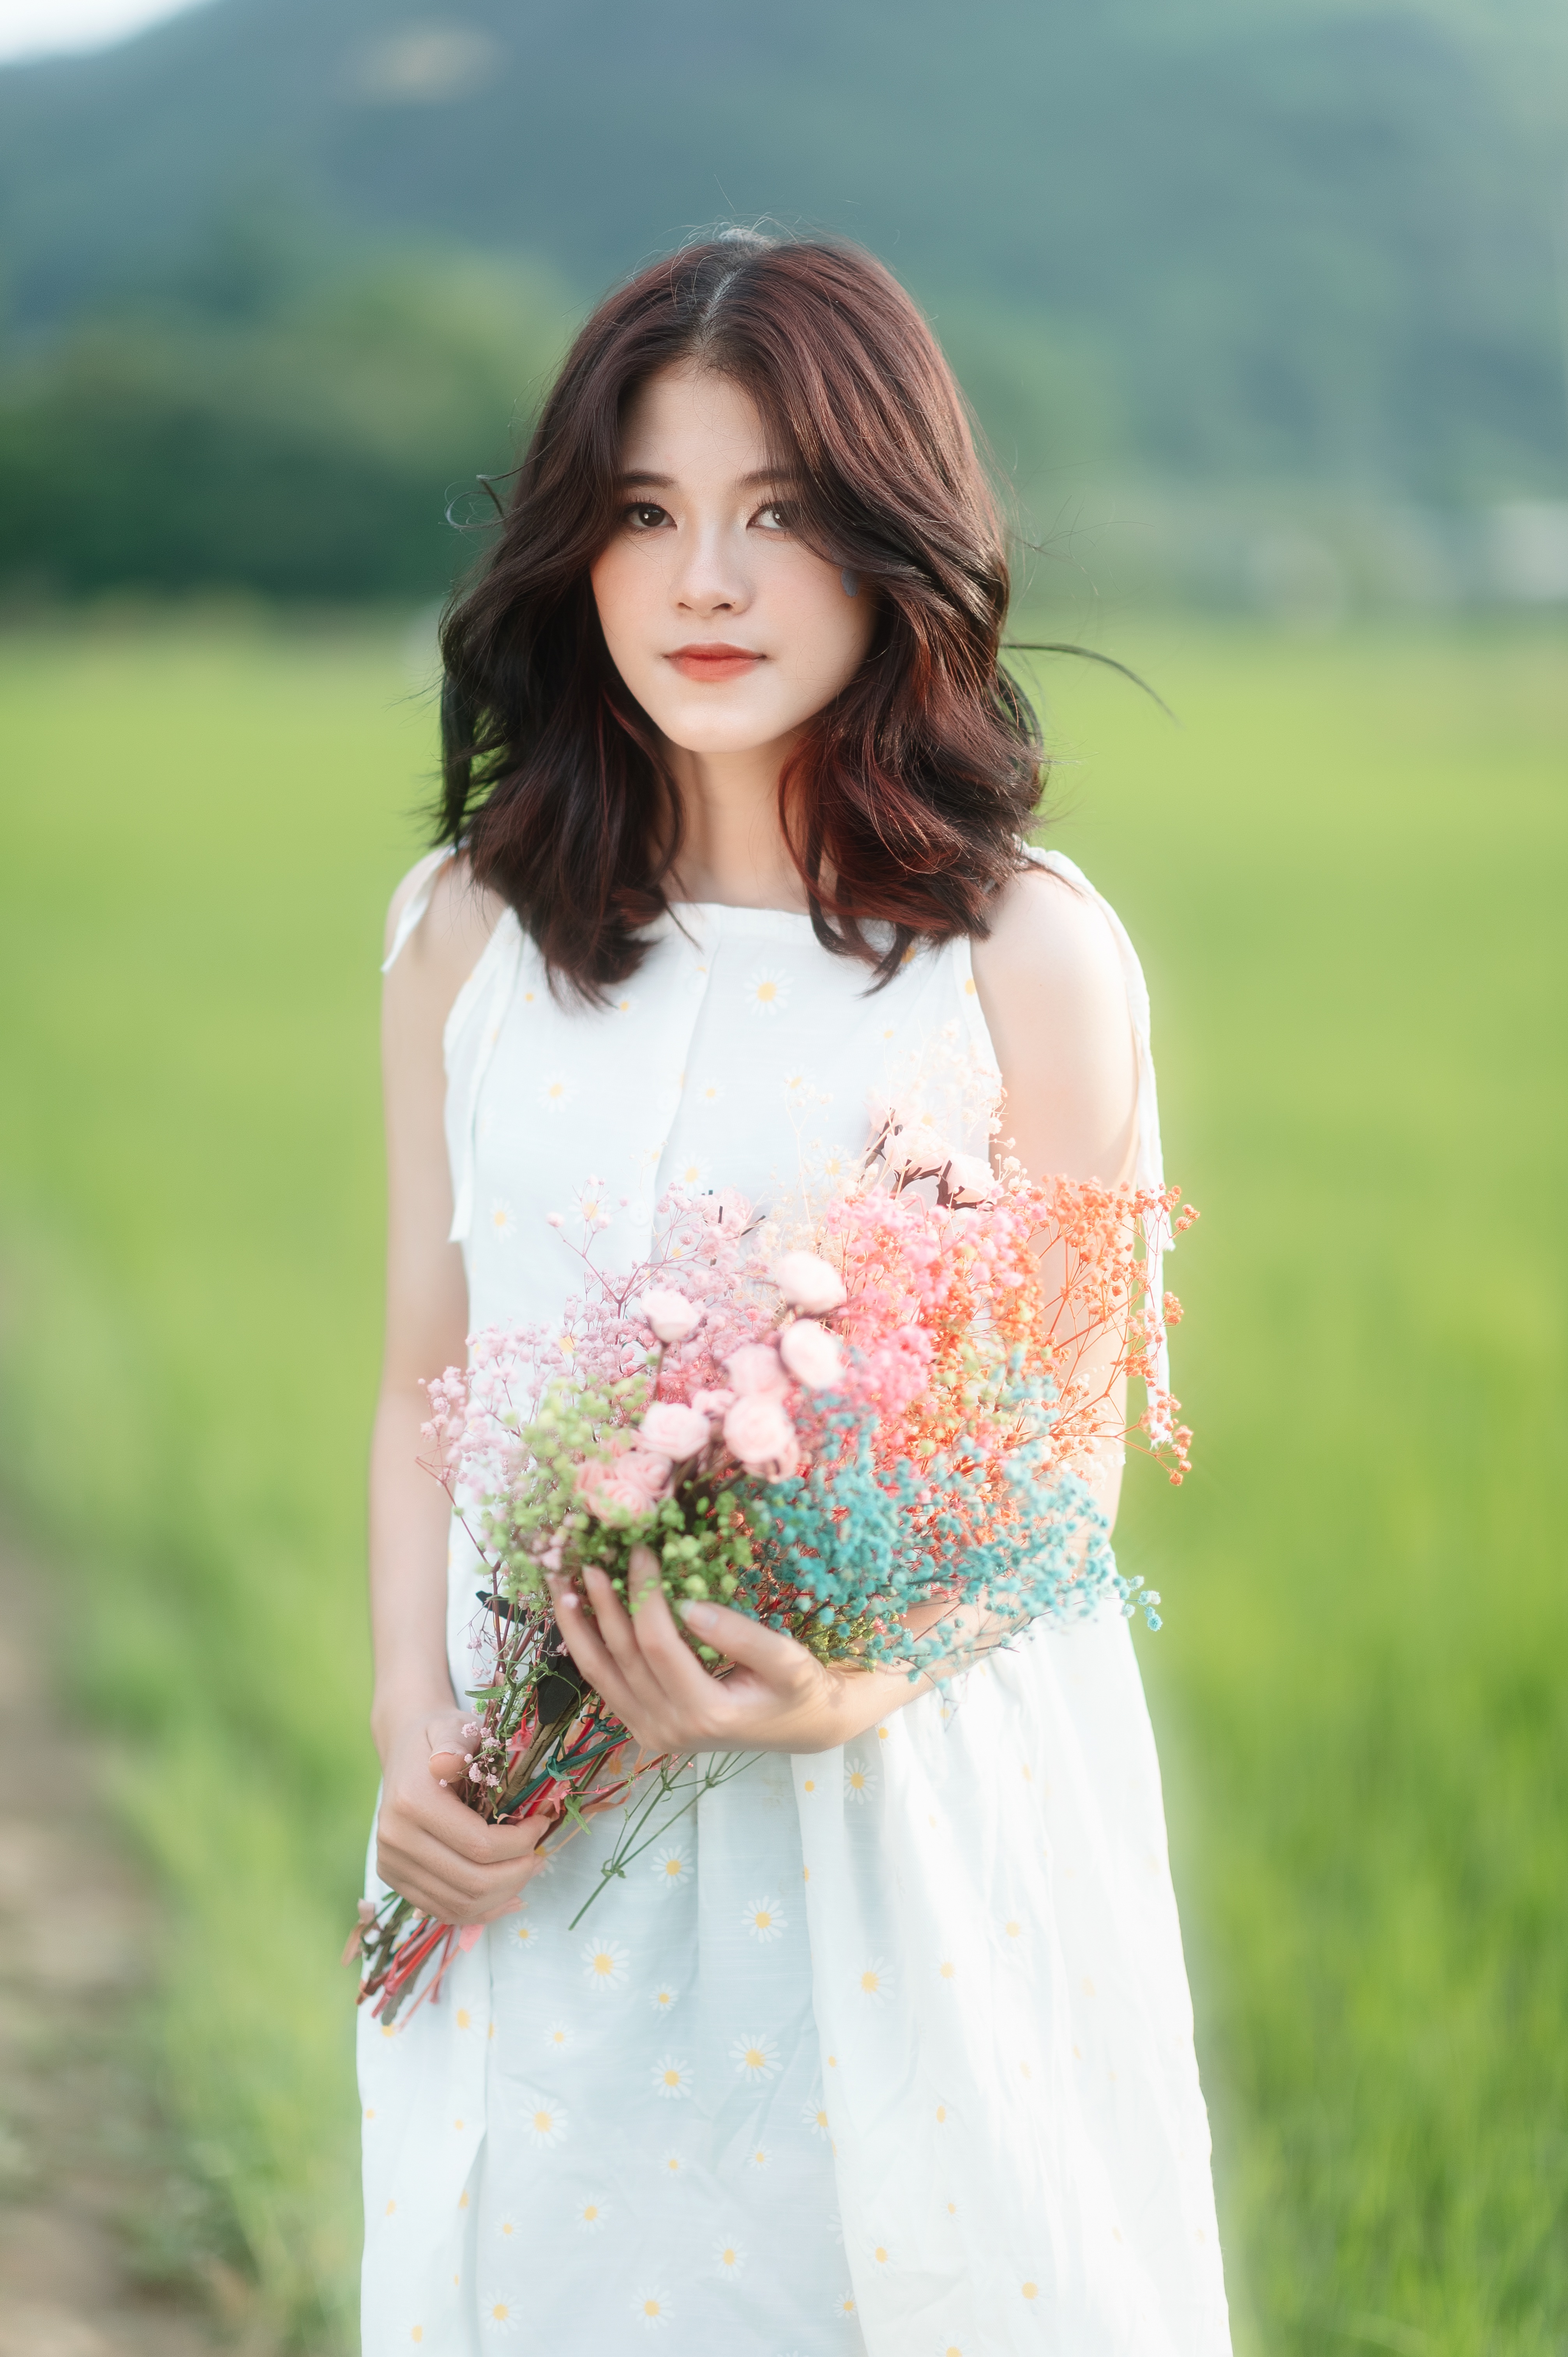
woman, clothing, flower, shoulder, plant, dress, People in nature, sleeve, happy, flash photography, waist, gown, grass, day dress, fashion design, flower arranging, formal wear, meadow, landscape, bouquet, tree, long hair, event, grassland, bridal party dress, peach, floral design, brown hair, fashion model, bridal clothing, pattern, floristry, necklace, portrait photography, wildflower, bridal accessory, photo shoot, portrait, child, ceremony